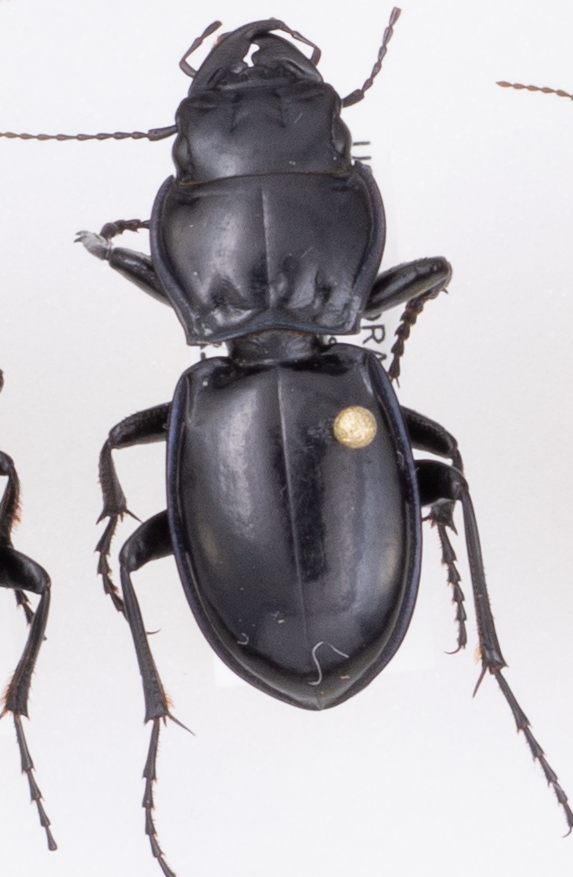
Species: Pasimachus elongatus
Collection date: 2018-08-30
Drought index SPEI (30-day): -0.932
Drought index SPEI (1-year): -0.764
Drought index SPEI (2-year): -0.746